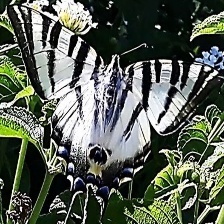
Species: SCARCE SWALLOW